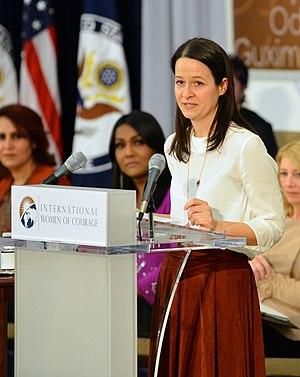
Zuzana Števulová est une avocate slovaque mais aussi la directrice de la ligue des droits de l'homme et une militante sociale, qui agit pour la défense des droits des migrants, dans son pays. Elle est également professeur à l'université de Trnava. Elle contribue aussi à créer la nouvelle politique d'intégration de la République slovaque.